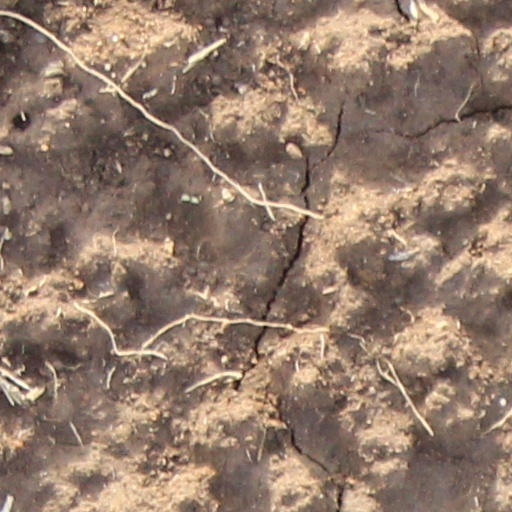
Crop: wheat